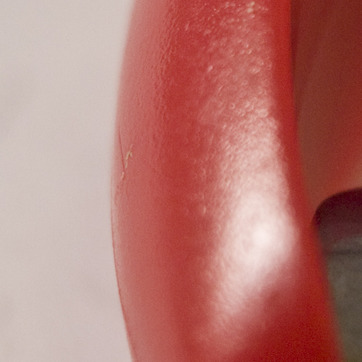
Material: plastic